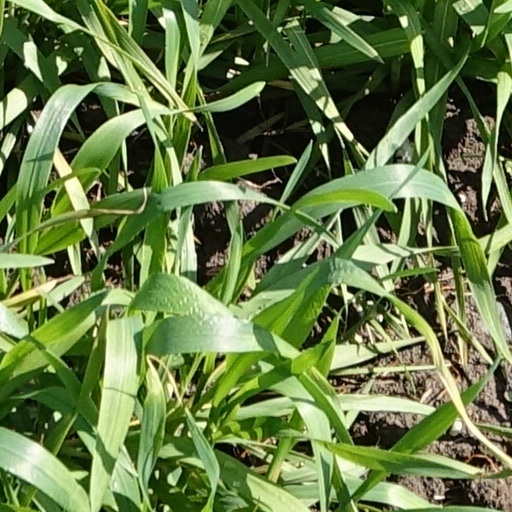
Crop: wheat